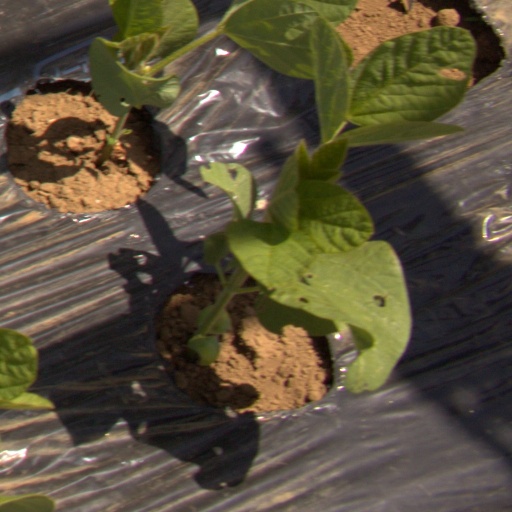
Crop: Jerusalem artichoke